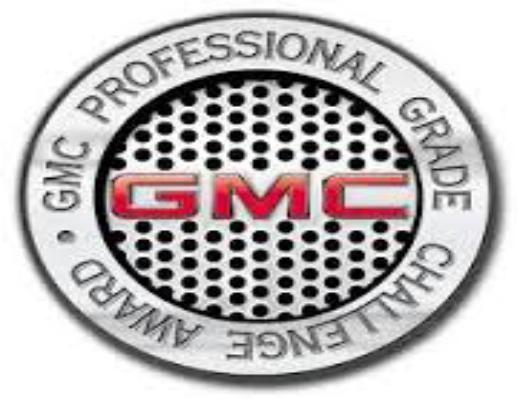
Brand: GMC
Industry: Transportation